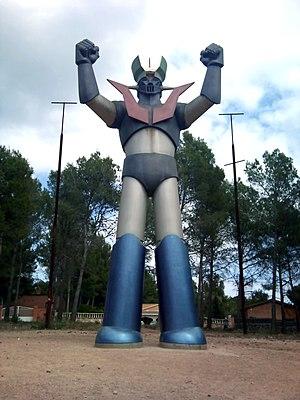
Mazinger Z est une série japonaise de manga créée par Gō Nagai, adaptée en anime. Elle est l'ancêtre des séries de mecha. La série fut créée par le Studio Toei en 1972 d'après le manga éponyme de Gō Nagai et diffusée entre le 3 décembre 1972 et le 1ᵉʳ septembre 1974 sur Fuji TV. En France, la série a été diffusée à partir de 1989 sur M6 dans l'émission Graffi'6.
Cet article recense les statues les plus hautes actuellement érigées.